The Last Emperox

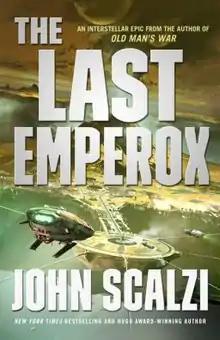
Original cover art

The Last Emperox is a space opera novel by American writer John Scalzi. The book was published by Tor Books on April 14, 2020. Audible released an audio book version narrated by Wil Wheaton. It is the final volume in The Interdependency trilogy series and a sequel to "The Consuming Fire". "The Last Emperox" opened at #6 on "The New York Times" bestseller list for combined print and e-book fiction and #14 on the "USA Today" bestseller list.